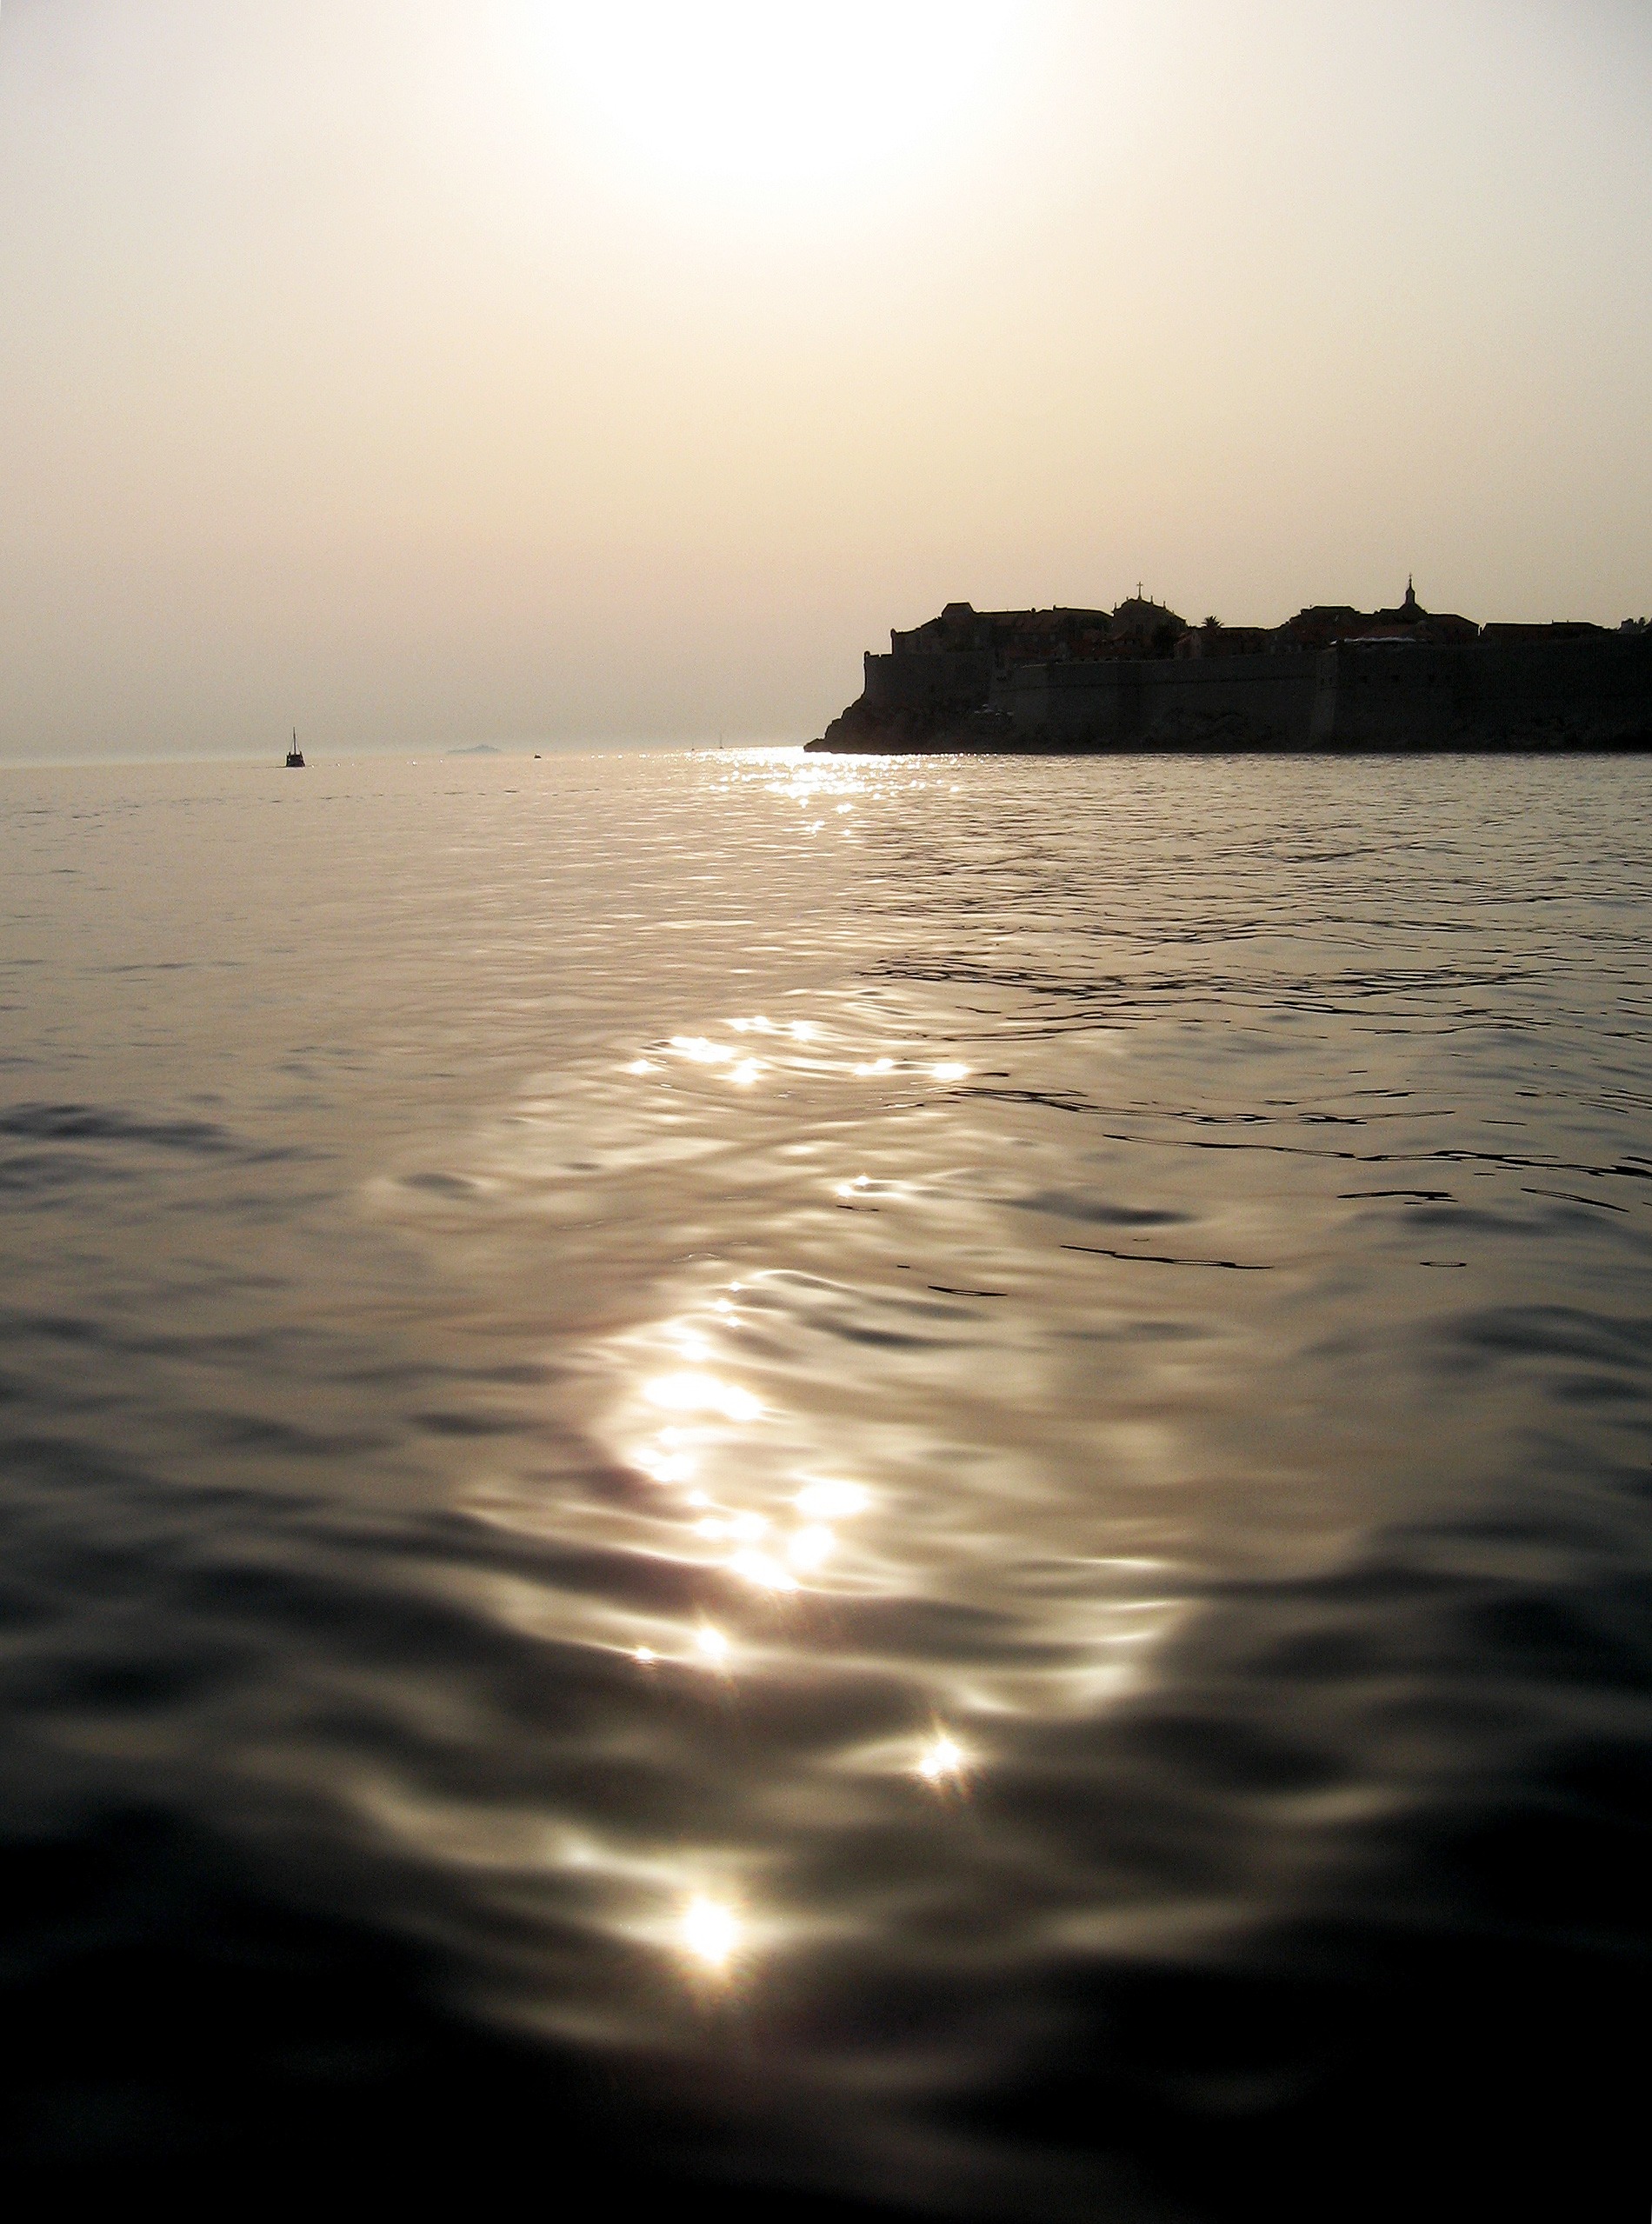
beach, sea, coast, water, ocean, horizon, light, cloud, sky, sun, sunrise, sunset, sunlight, morning, shore, wave, dawn, vacation, travel, coastline, ripple, dusk, evening, reflection, tranquil, seascape, bay, island, body of water, waves, atmospheric phenomenon, wind wave